2009 swine flu pandemic timeline

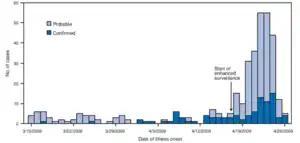
Probable and confirmed Mexican cases by date of illness onset, March 15 – April 26. —CDC

In La Gloria, Veracruz 60% of the town's population is sickened by a respiratory illness of unknown provenance. The government of Mexico believes it to be caused by H3N2 influenza, though at least one patient in La Gloria tested positive for A/H1N1. Two babies died in the outbreak but both were buried without testing.